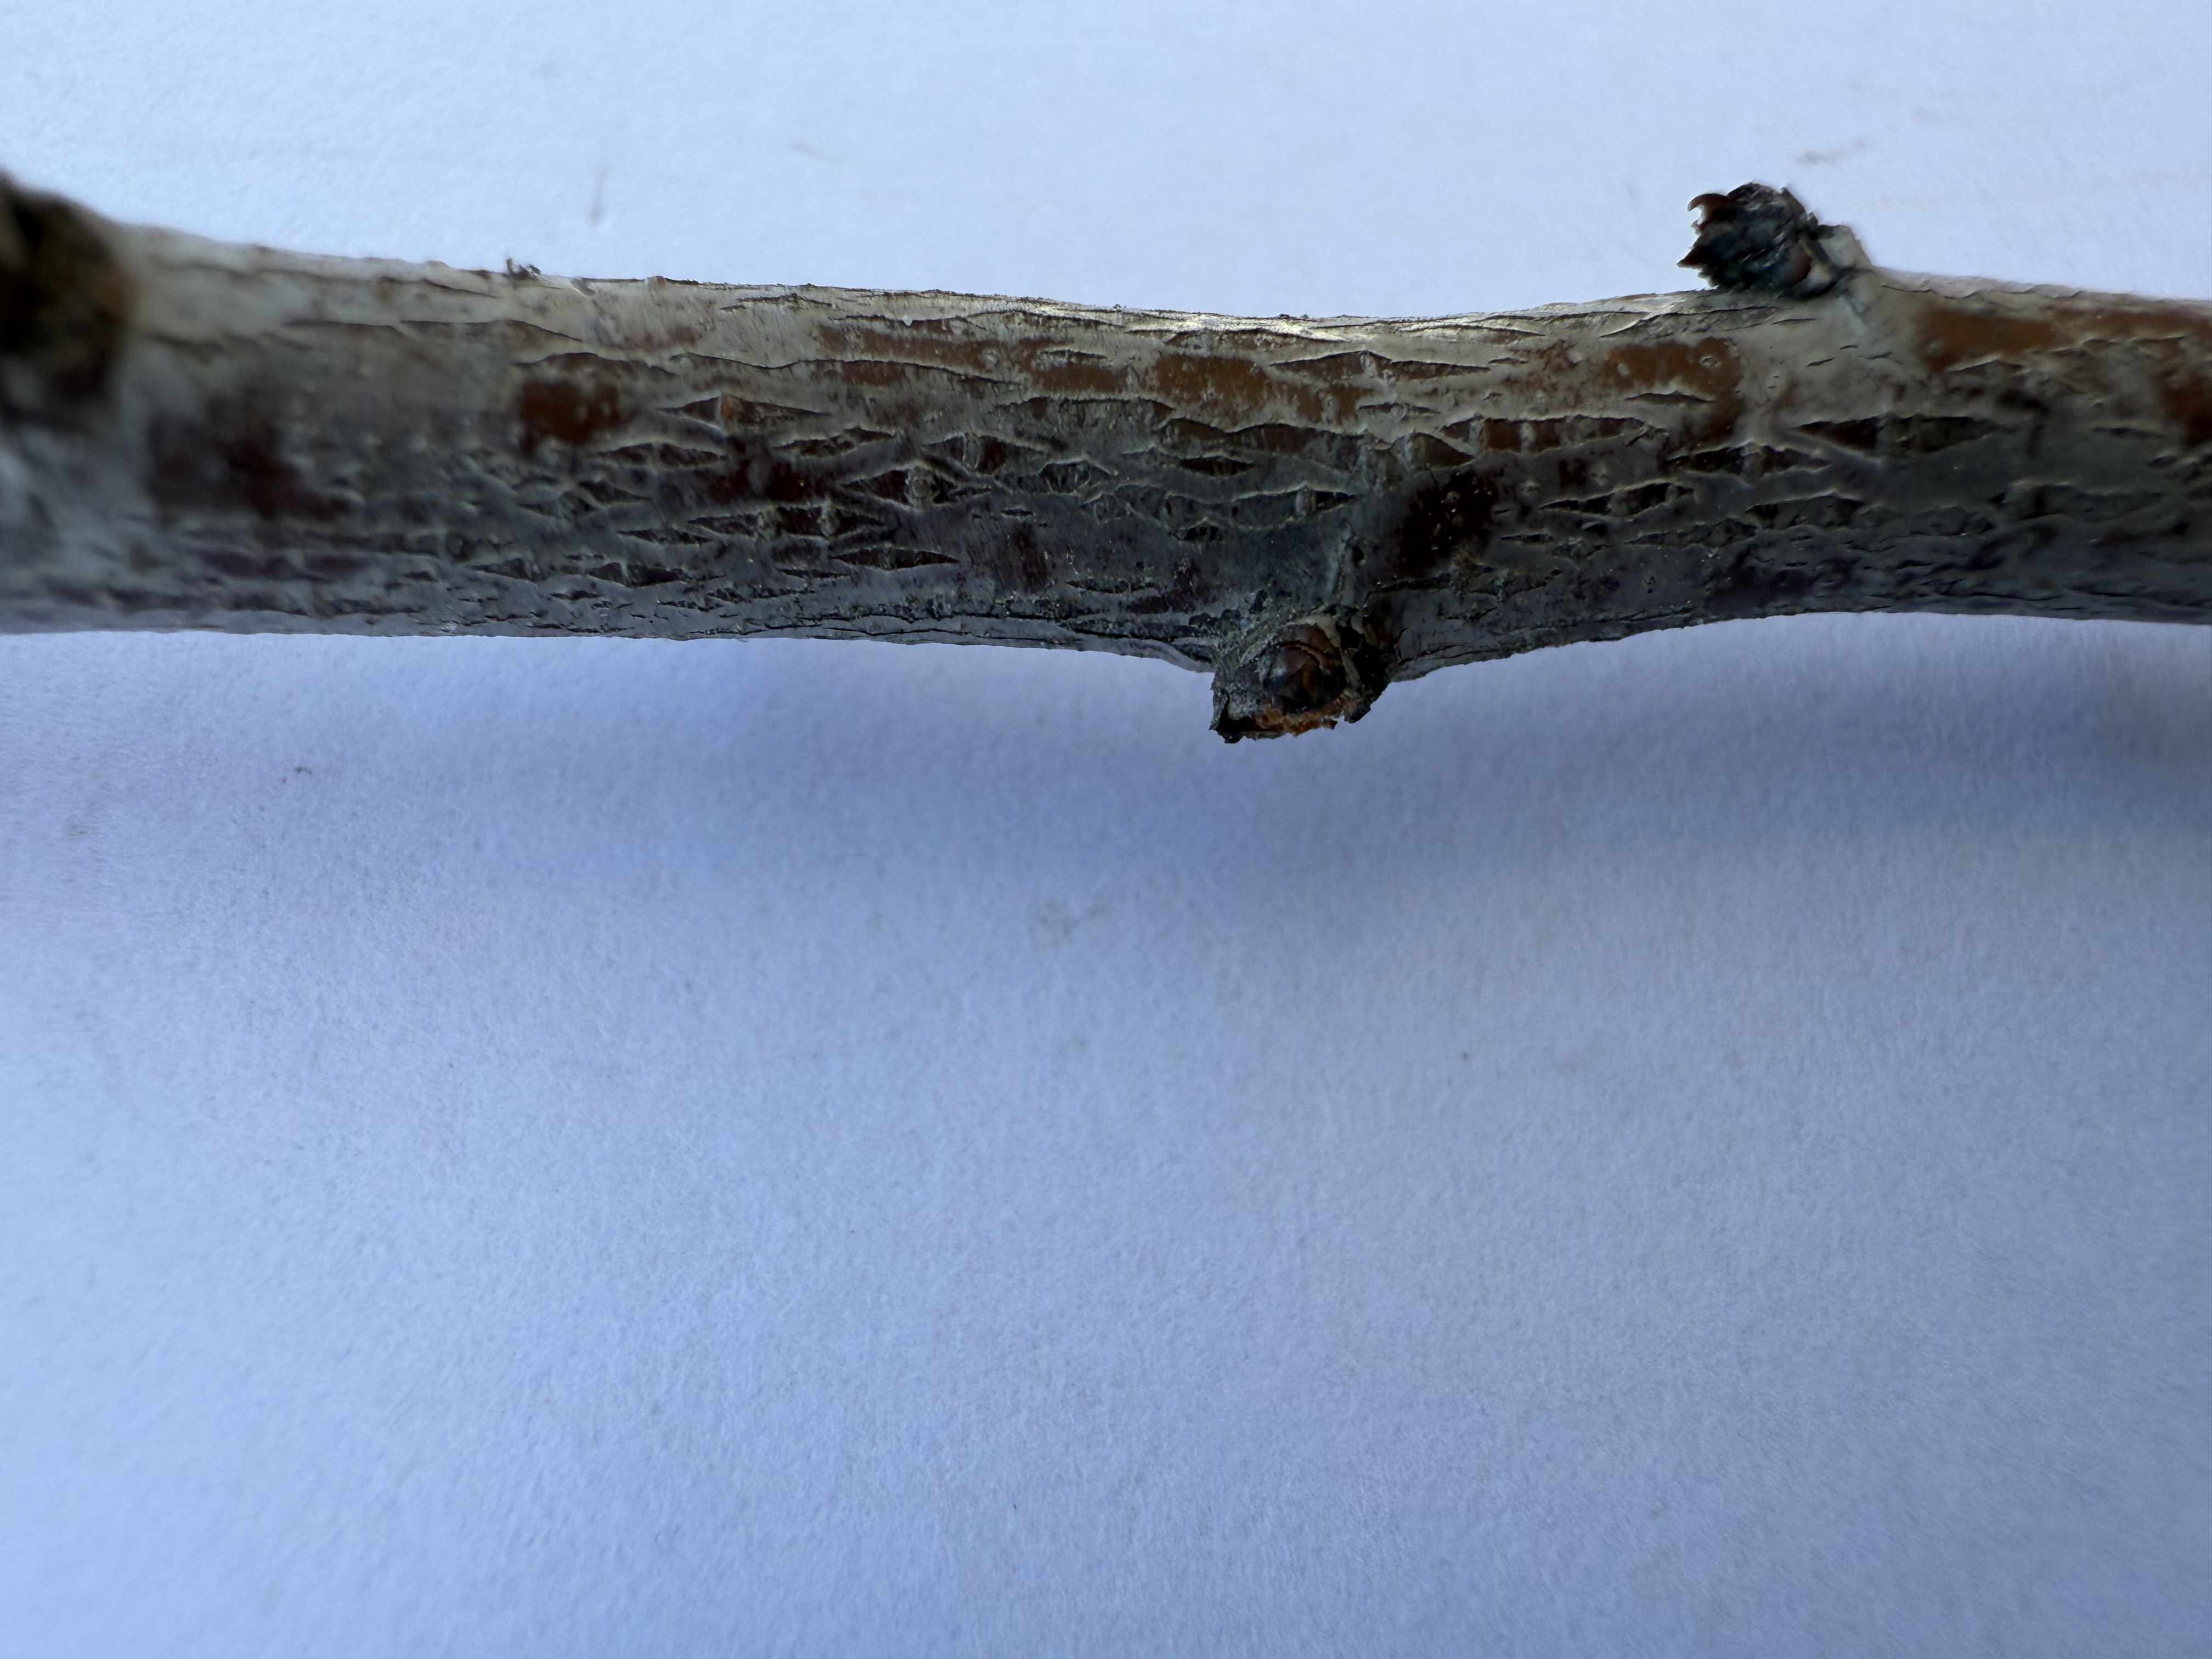
Variety: Black Diamond Plum